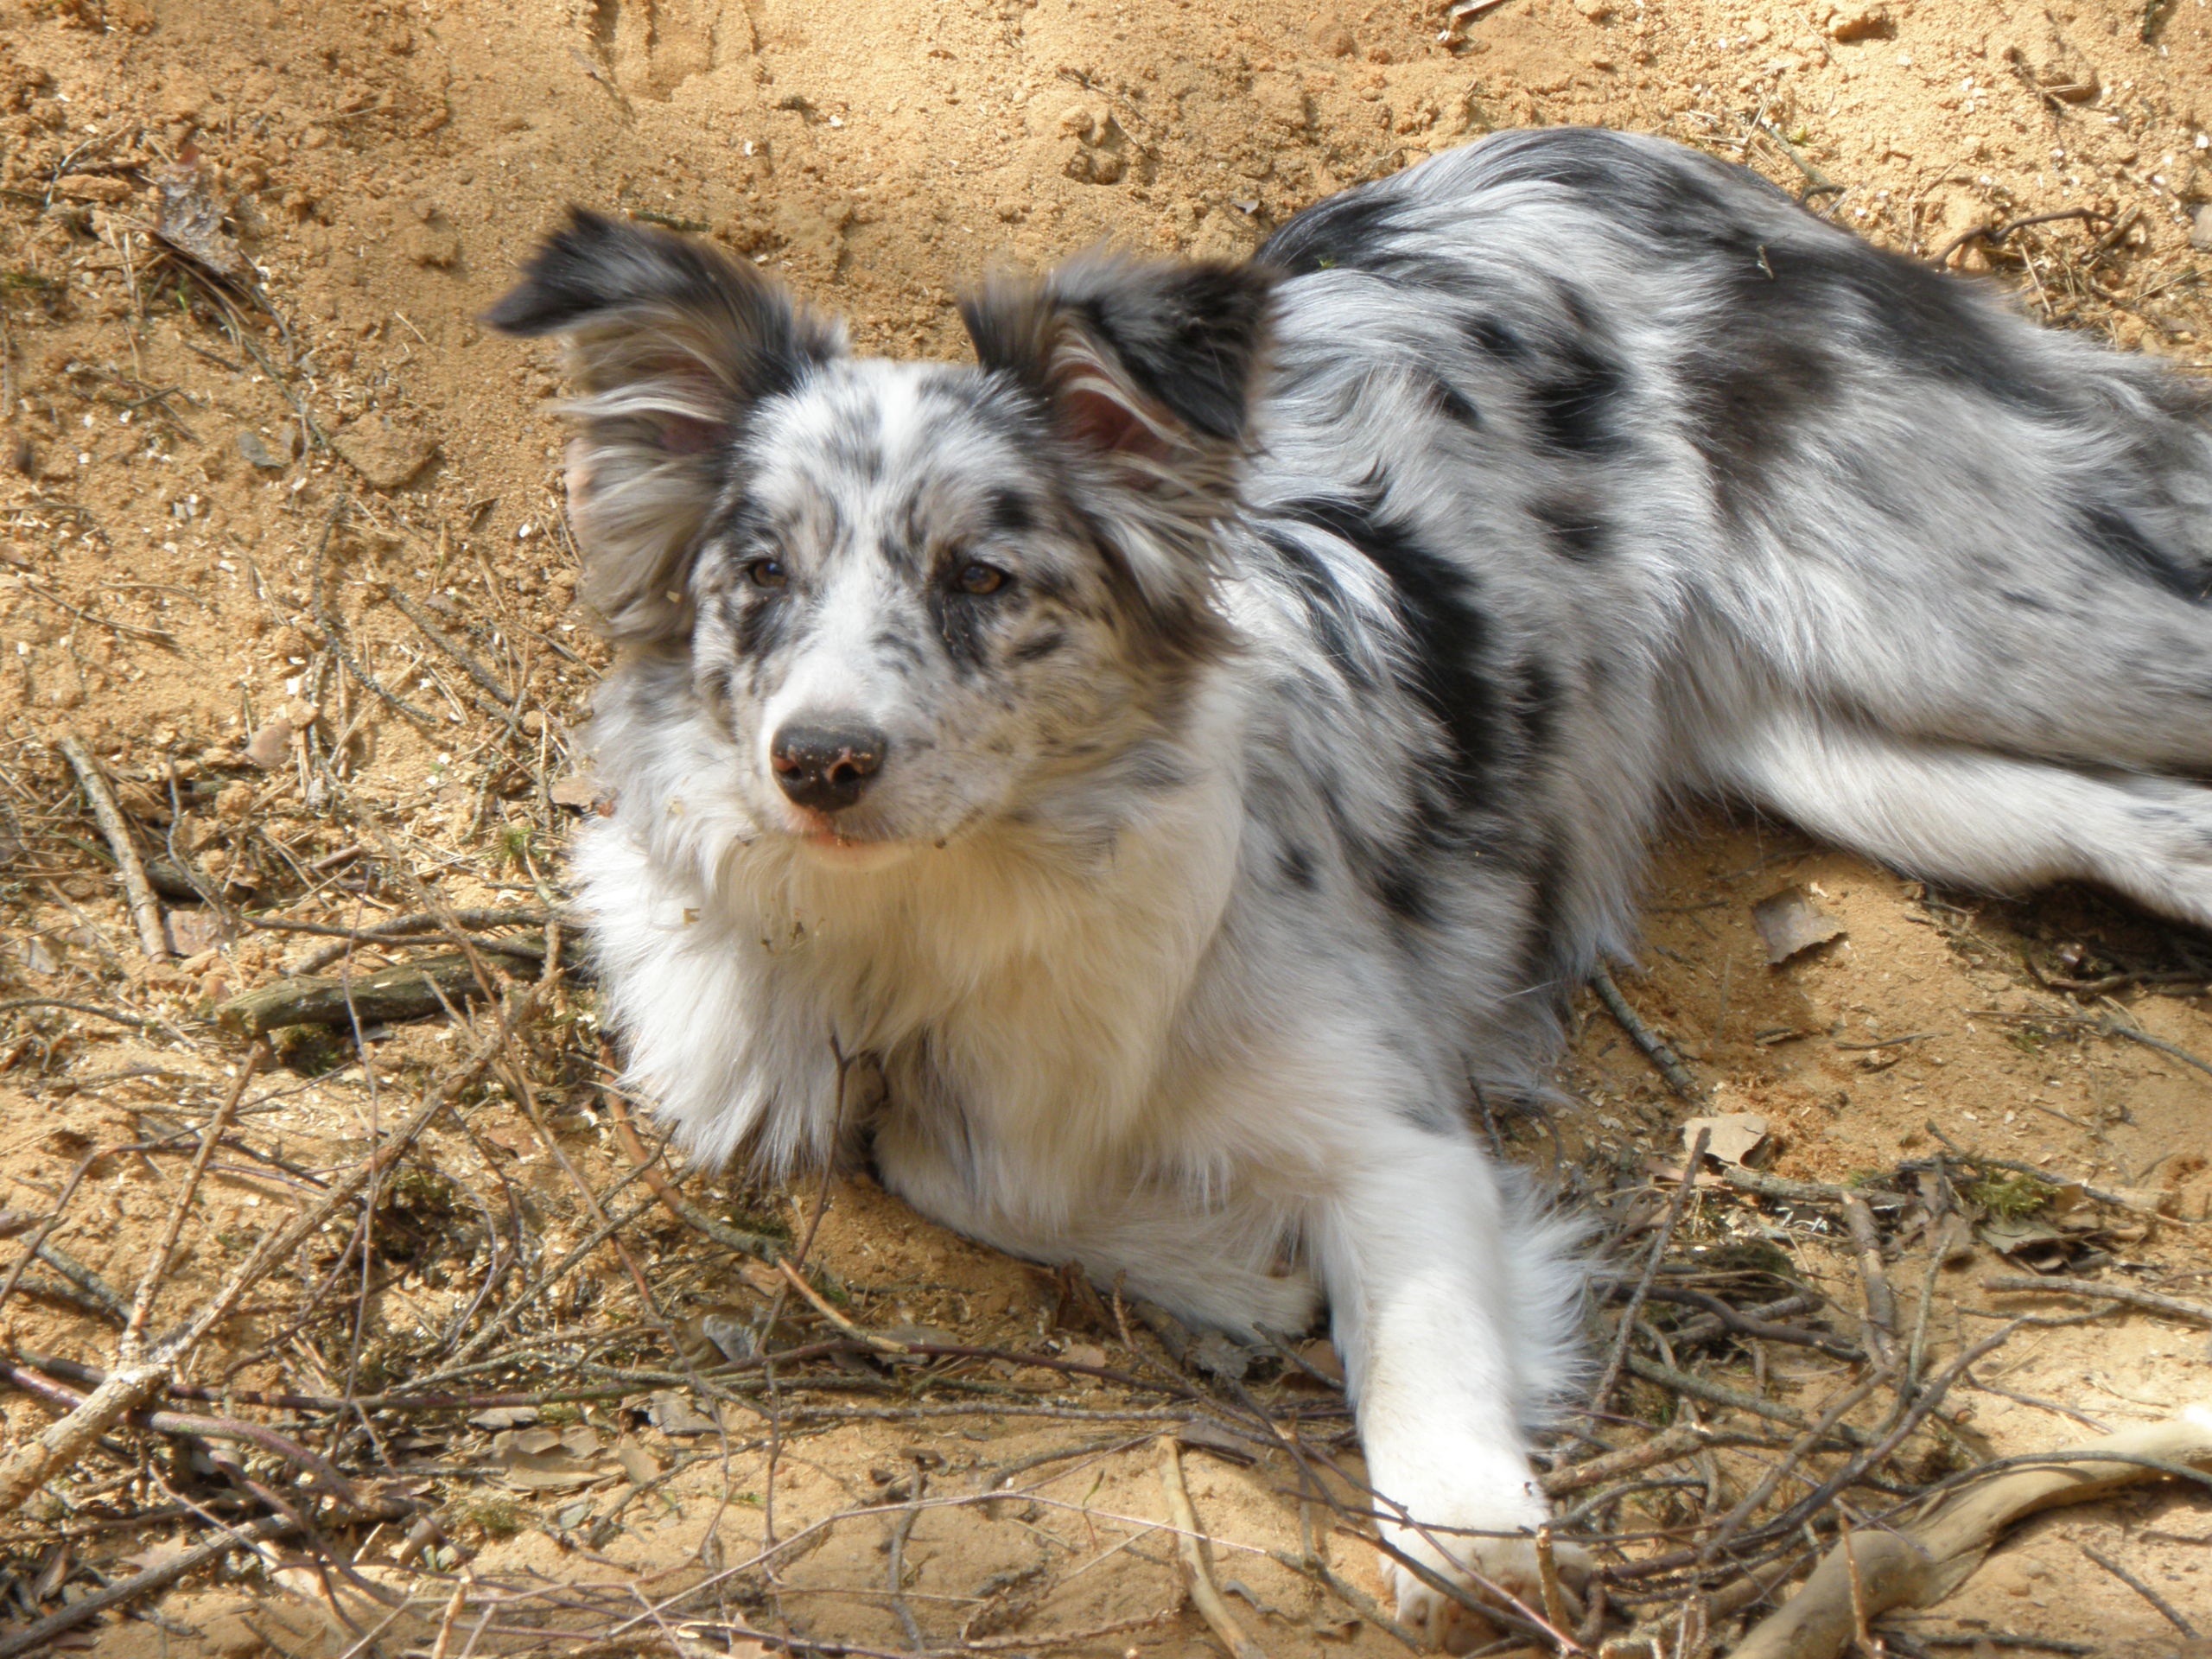
puppy, dog, cute, collie, mammal, border collie, vertebrate, lying, dog breed, merle, australian shepherd, blue merle, shetland sheepdog, dog like mammal, carnivoran, miniature australian shepherd, scotch collie